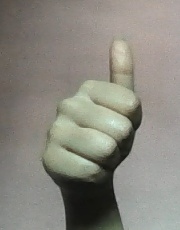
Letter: aleff